Roy Miller (footballer)

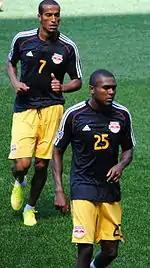
Miller with teammate Chris Duvall

In December 2013 it was reported that Miller would be returning to Costa Rica to sign with top club Saprissa, however, Miller rejected the clubs offer and decided to renew his contract with New York. Miller was limited to 17 league games during the 2013 season due to injuries and national team duty, however he was a part of the team that captured the club's first official title the MLS Supporters' Shield. In 2015, Miller was slowly phased out of the starting eleven due to the emergence of Jamaican leftback, Kemar Lawrence and missed a large portion of the season due to injuries as well. Miller won his second trophy with the club when they claimed the Supporter's Shield for the second time in three years. On November 30, 2015, the day after the Red Bulls were eliminated from the playoffs, it was reported that the club would not pick up Miller's option, ending his six-year tenure with the club.